Kuruc

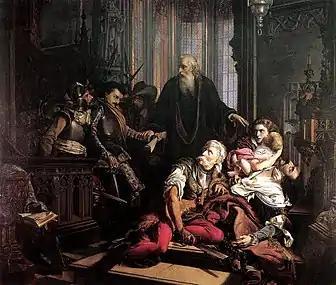
"Kuruc and Labanc", by Viktor Madarász (depicting brothers fighting on opposite sides)

Kuruc (plural "kurucok"), also spelled kurutz, refers to a group of armed anti-Habsburg insurgents in the Kingdom of Hungary between 1671 and 1711.